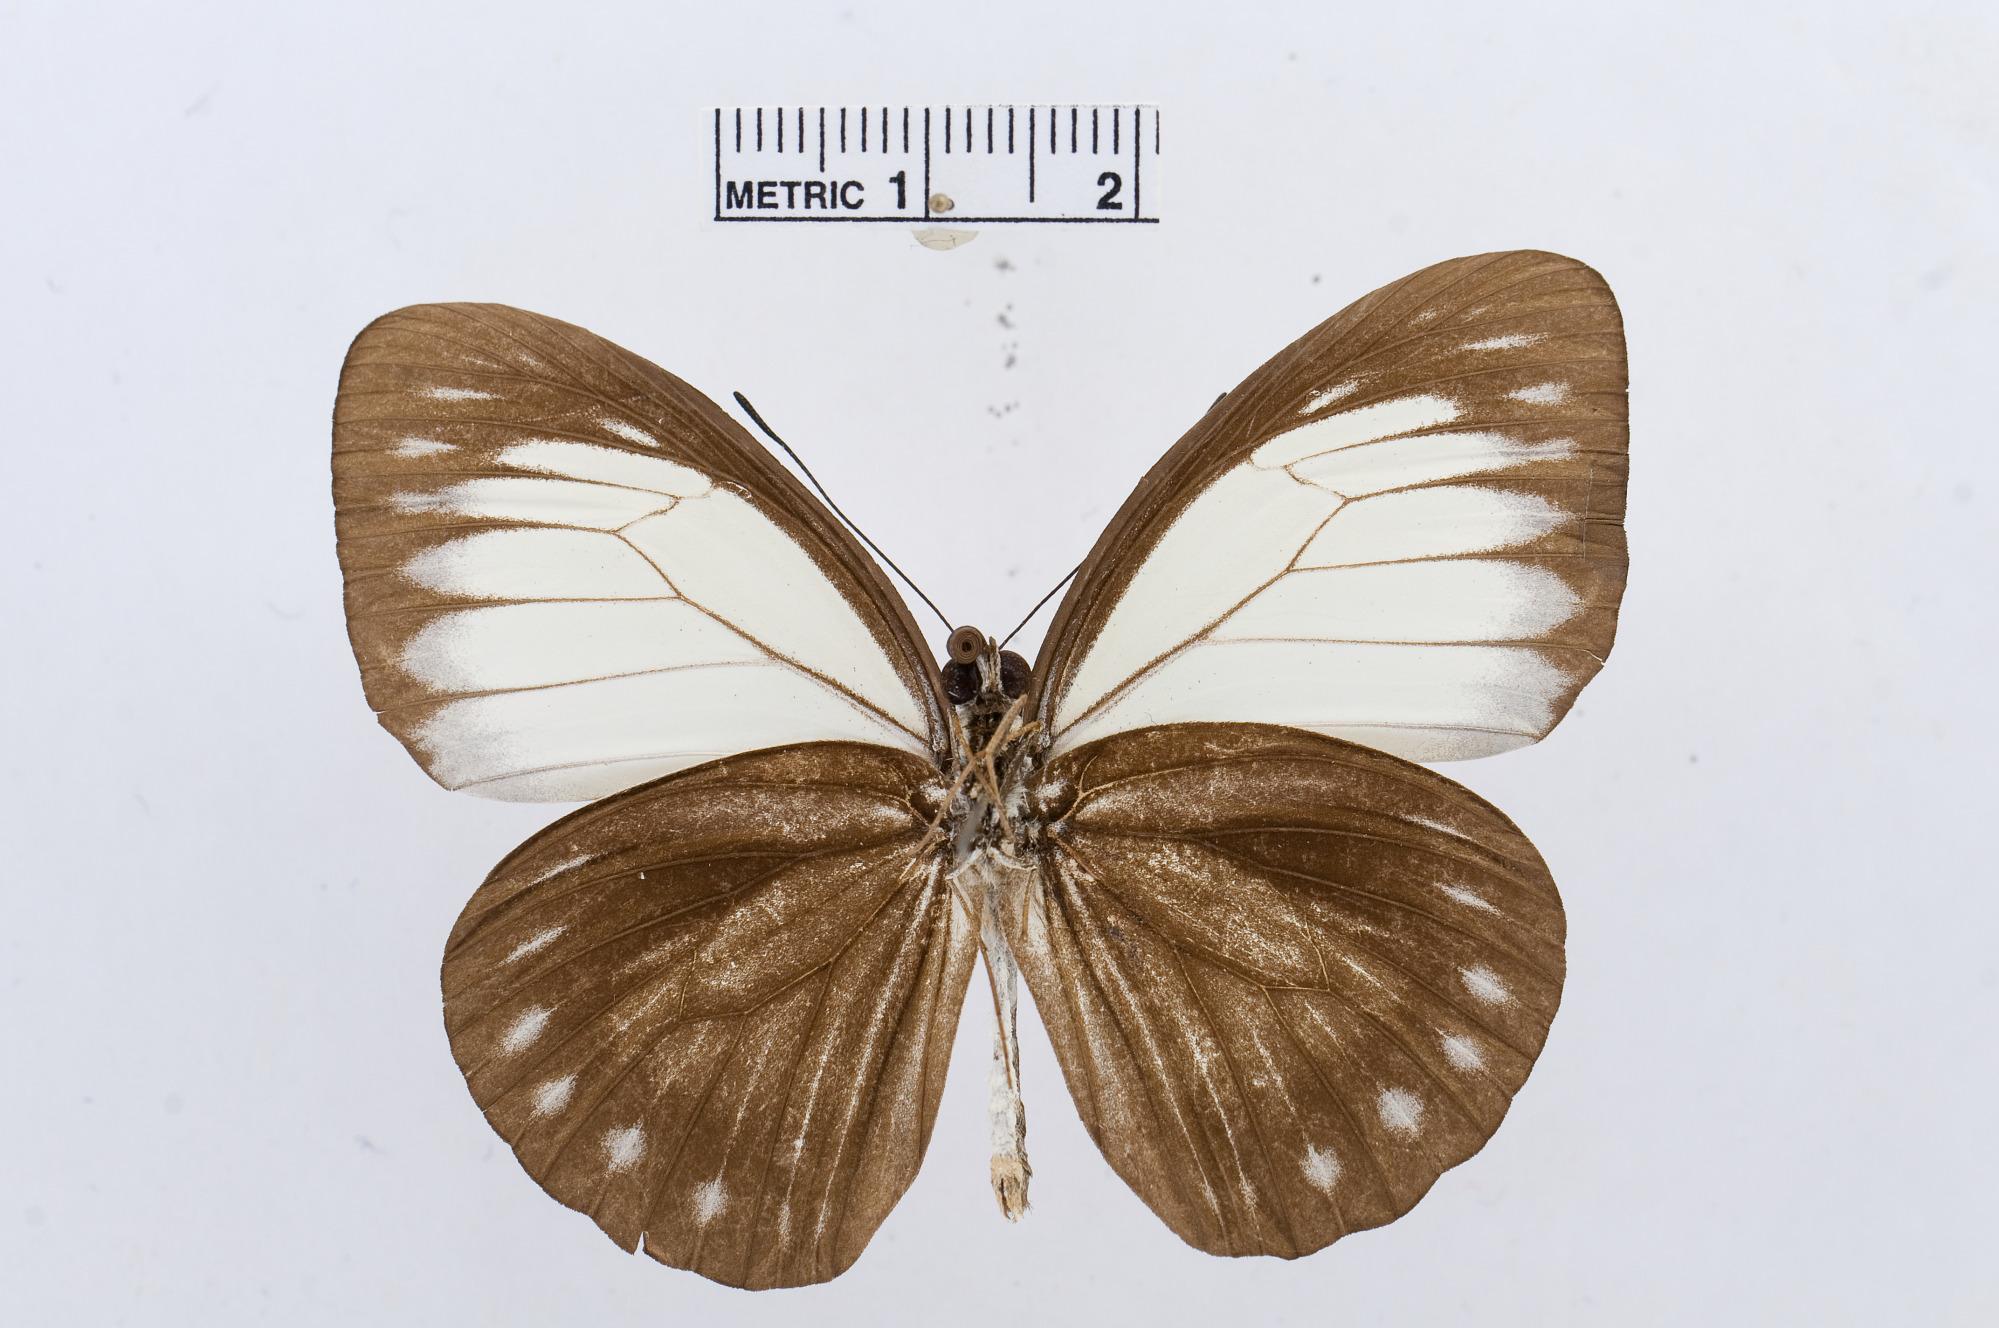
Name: Pareronia jobaea
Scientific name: Pareronia jobaea
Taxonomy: Animalia, Arthropoda, Hexapoda, Insecta, Lepidoptera, Pieridae, Pierinae